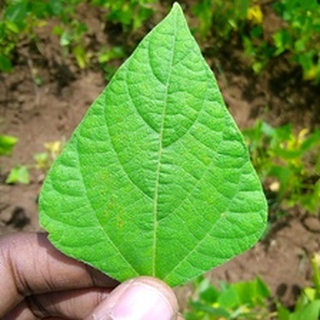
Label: healthy_bean